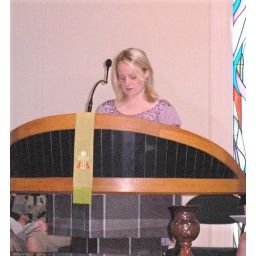
Ann Hathaway telling of her experience of building a house in Mexico, Montgomery, AL - Aug 16, 2008